Dark Heaven

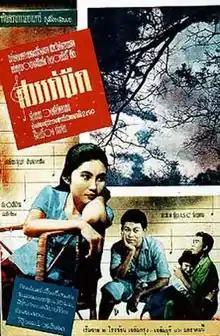
Theatrical release poster

Dark Heaven ( or "Sawan mued") is a 1958 musical-comedy-romance-drama film directed by Rattana Pestonji and written by Suwat Woradilok.